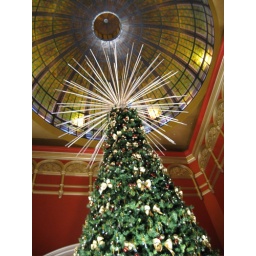
Christmas tree in the Queen Victoria Building, Sydney. Top floor section of tree.